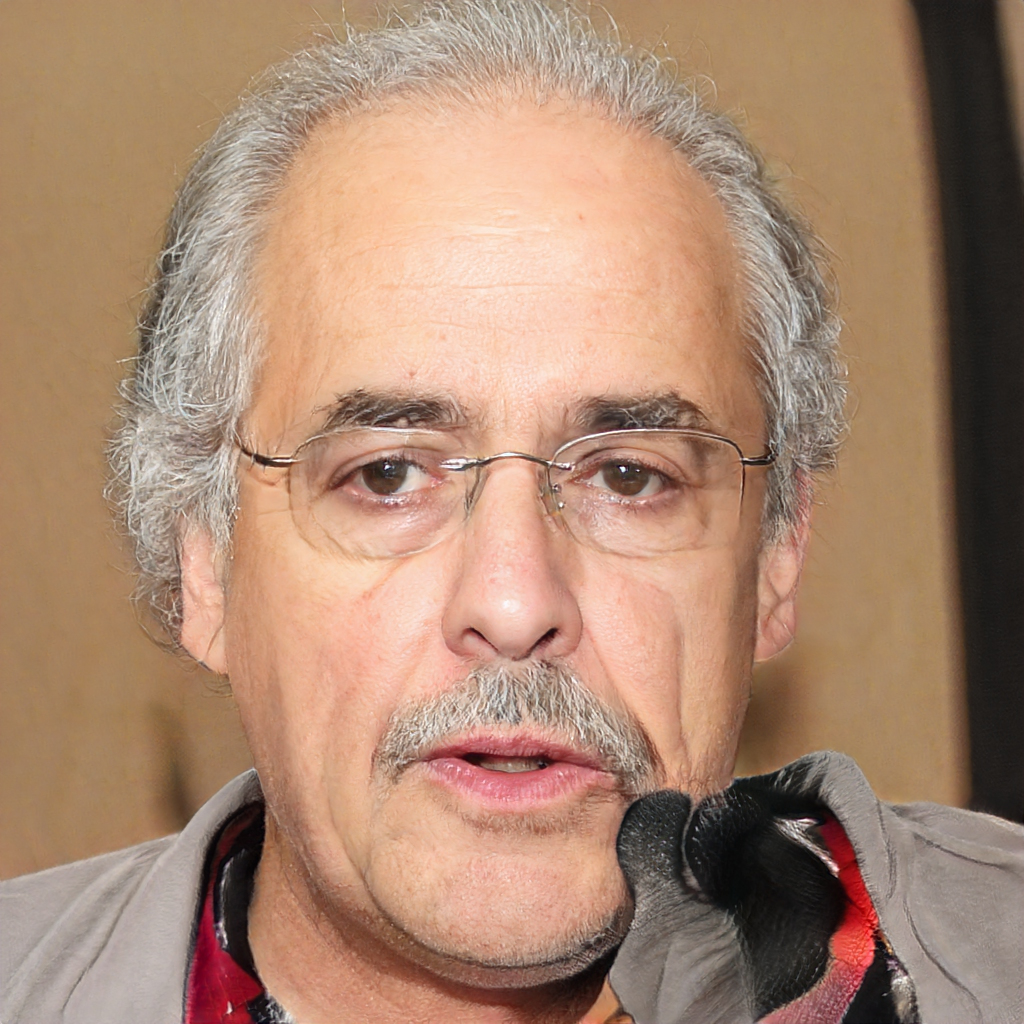
Gender: Male